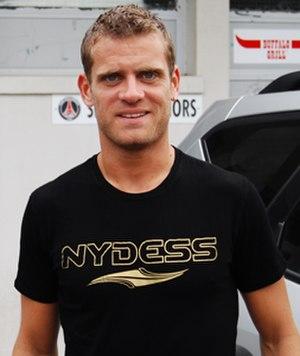
La photo de Jérôme Rothen
Jérôme Rothen, né le 31 mars 1978 à Châtenay-Malabry, est un footballeur international français.